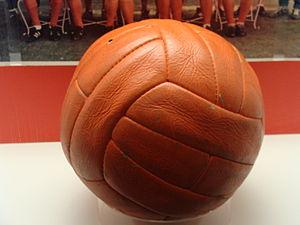
La finale de la Coupe du monde de football de 1966 est une rencontre de football opposant l'équipe d'Angleterre et l'équipe de la République fédérale d'Allemagne. Joué le 30 juillet 1966, ce match conclut la Coupe du monde de football de 1966 qui se déroule en Angleterre.